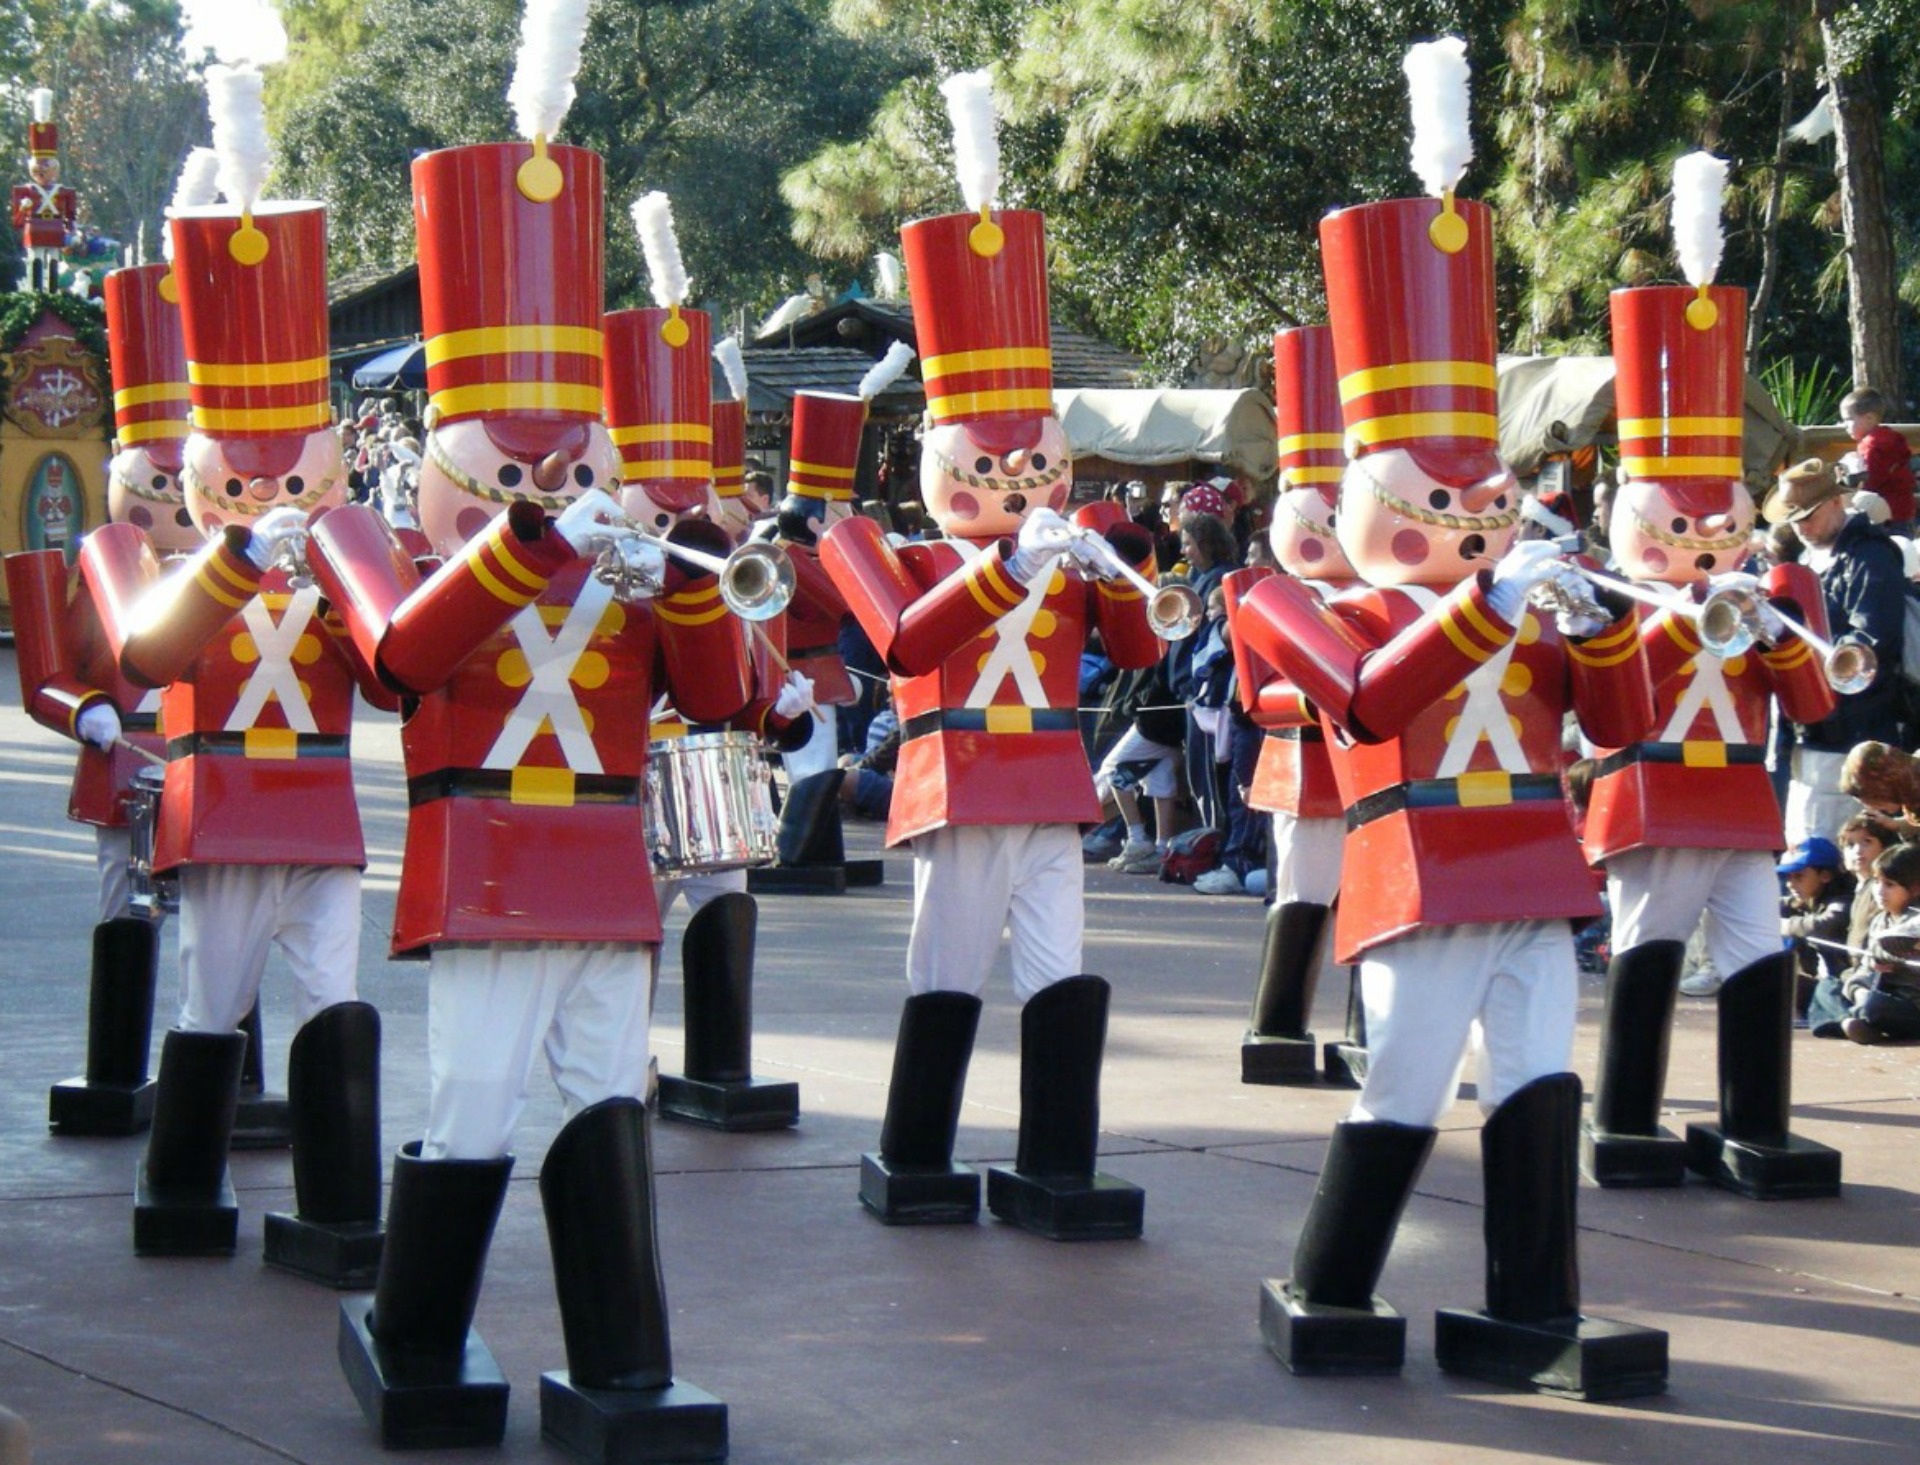
soldier, musician, christmas, toy, parade, marching band, disney, festival, toys, uniform, march, trumpet, marching, magic kingdom, musical ensemble